Hari Singh

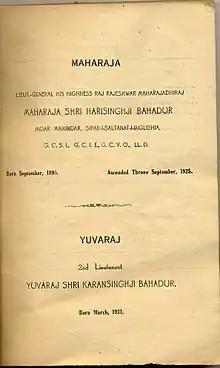
Titles of Maharaja Hari Singh and Yuvraj Karan Singh on the first page of his Civil List of 1945

In 1947, after India gained independence from British rule, Jammu and Kashmir had the option of joining one of the new dominions, India and Pakistan, or remaining independent. Hari Singh opted to remain independent for the immediate future since the dominions were beset with partition violence and he needed time to weigh the options in the context of his Muslim-majority population. He signed a standstill agreement with Pakistan on 14 August 1947 and urged India to do the same, but India did not comply. On 6 October 1947, he faced an armed uprising in Poonch instigated by the Muslim Conference party, followed by Pakistan-backed Pashtun tribal invasion at Muzaffarabad on 22 October 1947.